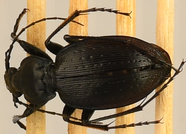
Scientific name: Carabus goryi
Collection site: Mountain Lake Biological Station NEON (MLBS), plot MLBS_002